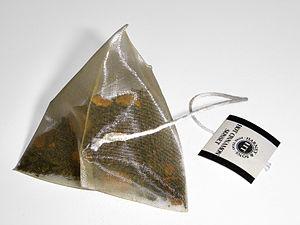
Un sachet de thé est un petit sac scellé contenant les feuilles de thé et utilisé pour l'infuser. Les sachets de thé sont souvent faits de gaze de papier, de soie ou en plastique poreux. Le sachet retient les feuilles de thé lors de l'infusion, ce qui rend plus facile l'élimination des feuilles, et en effectuant la même fonction qu'un infuseur à thé. La plupart des sachets de thé ont une ficelle liée qui aide à enlever et quelquefois essorer le sachet après infusion, mais aussi à identifier la variété de thé grâce à une étiquette sur cette ficelle. Au début du XXIᵉ siècle, ils représentent 95 pour 100 du conditionnement du thé vendu en Occident.